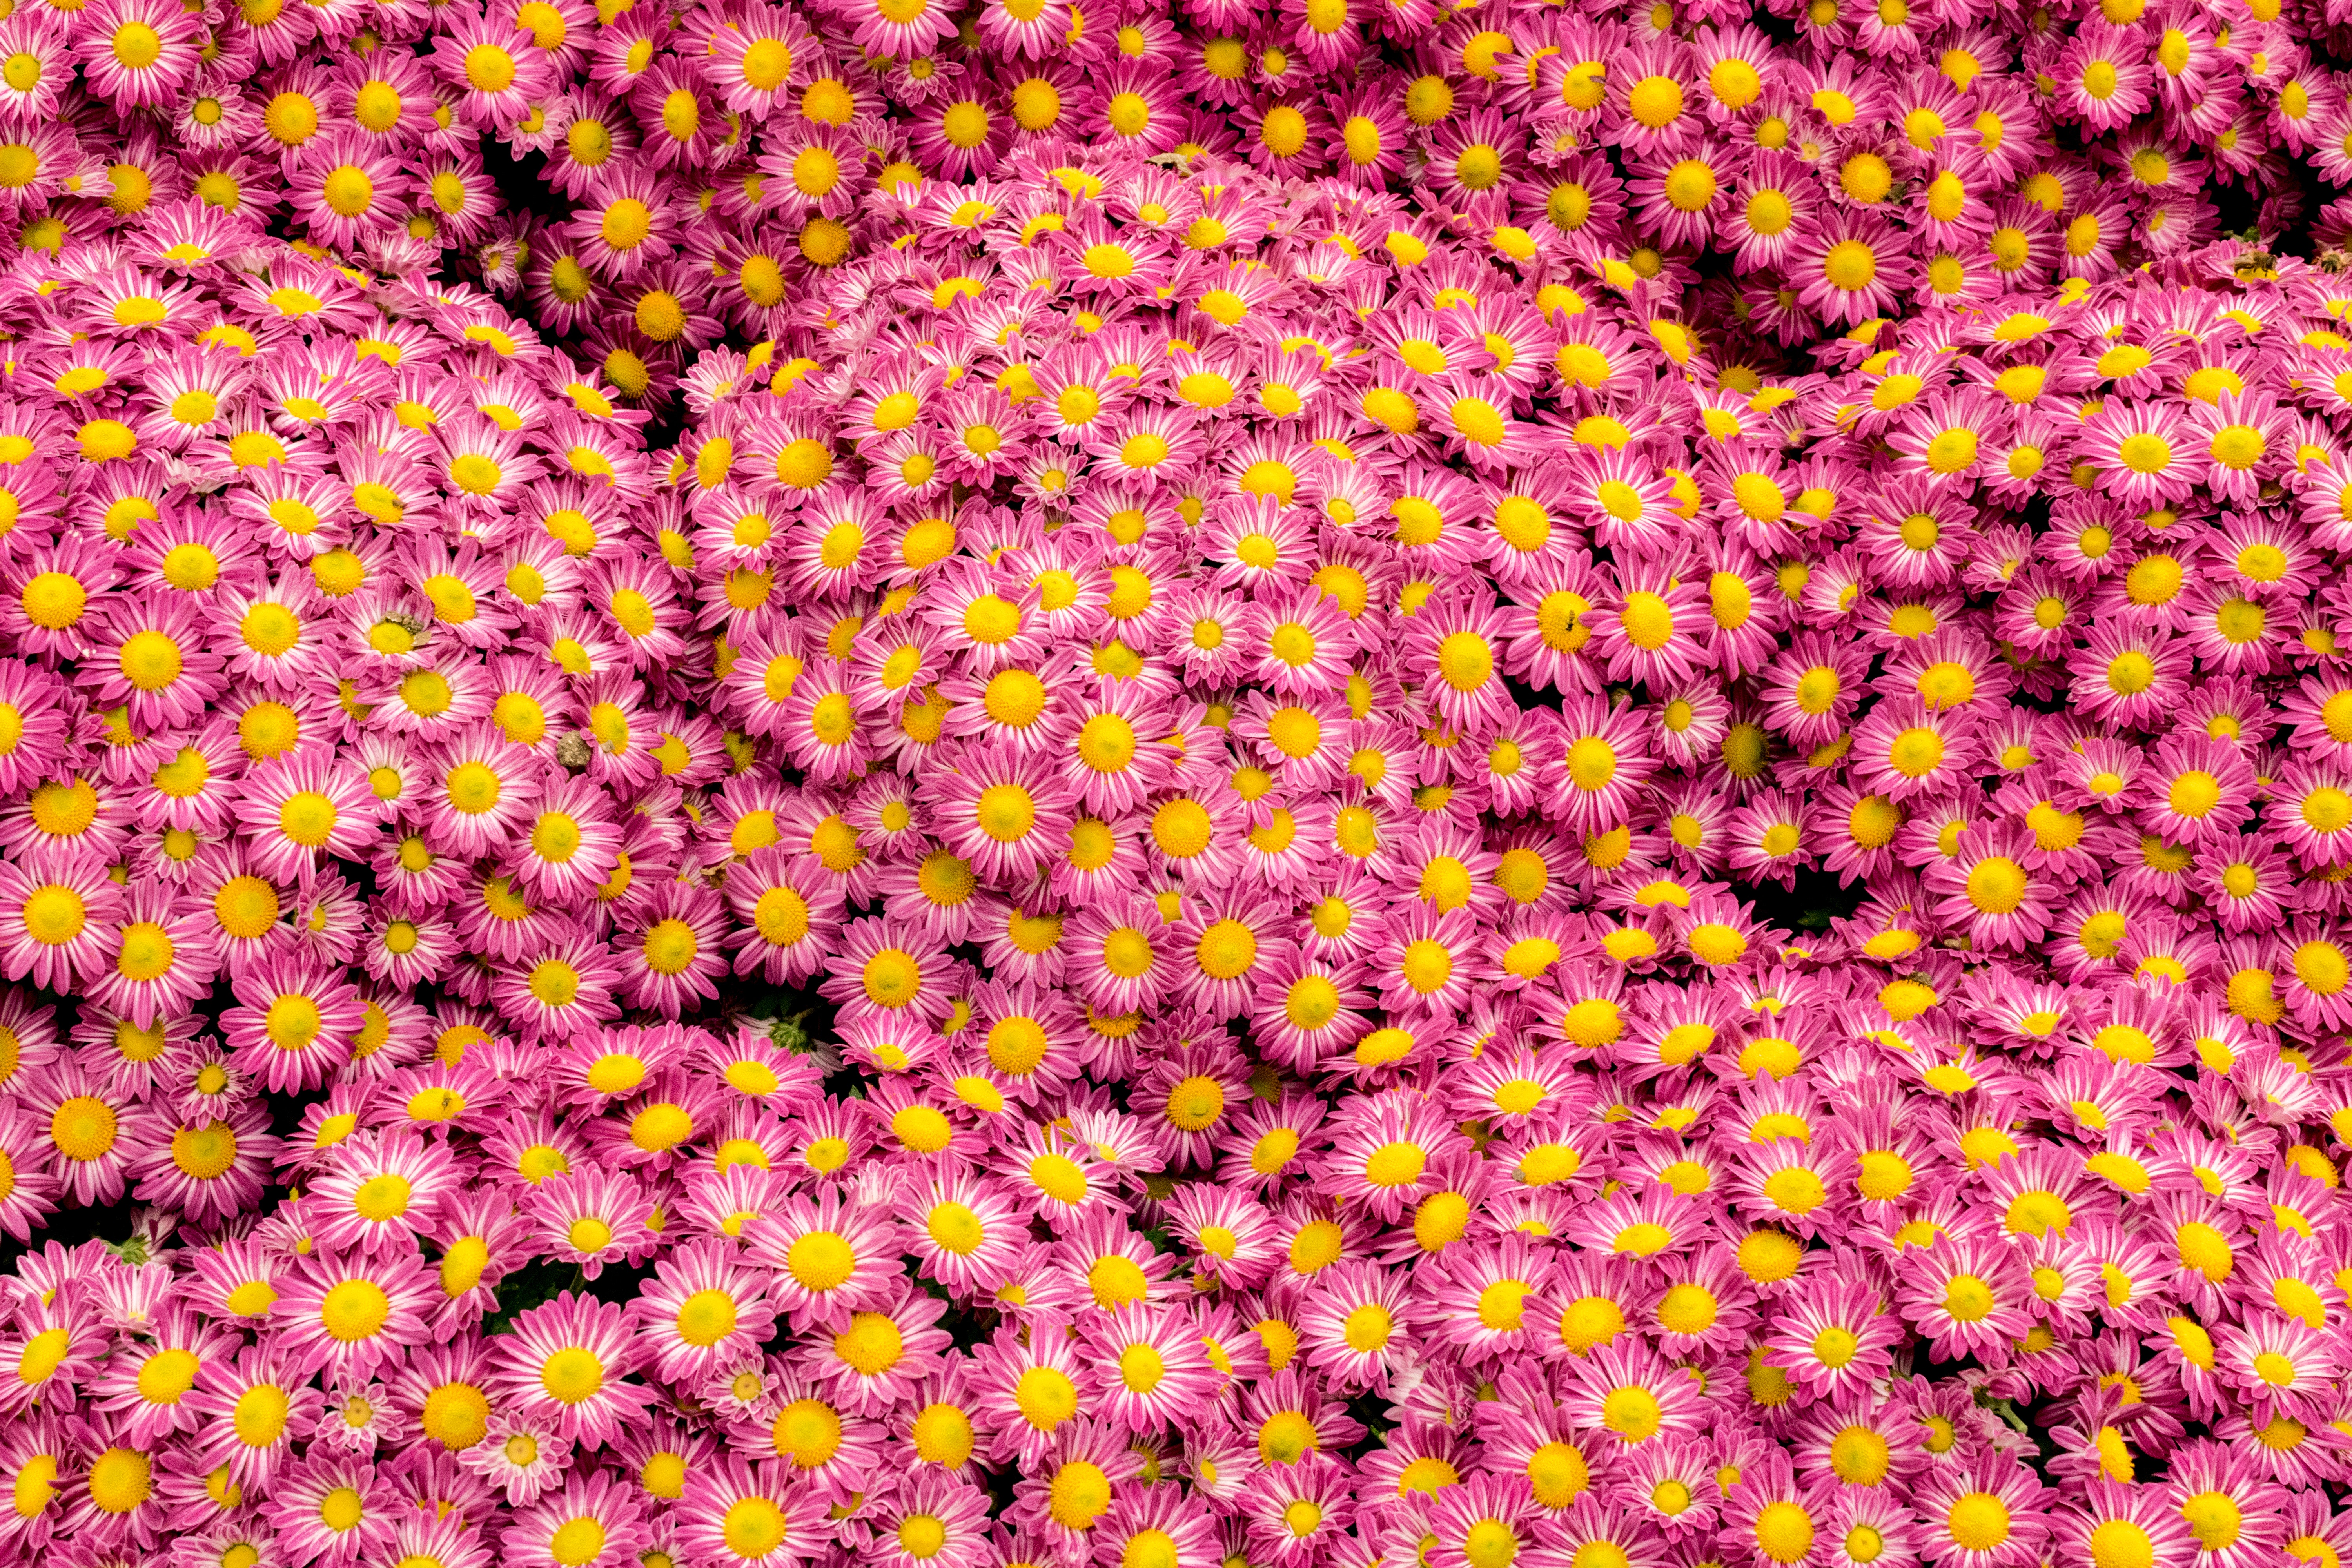
flower, plant, magenta, petal, herbaceous plant, flowering plant